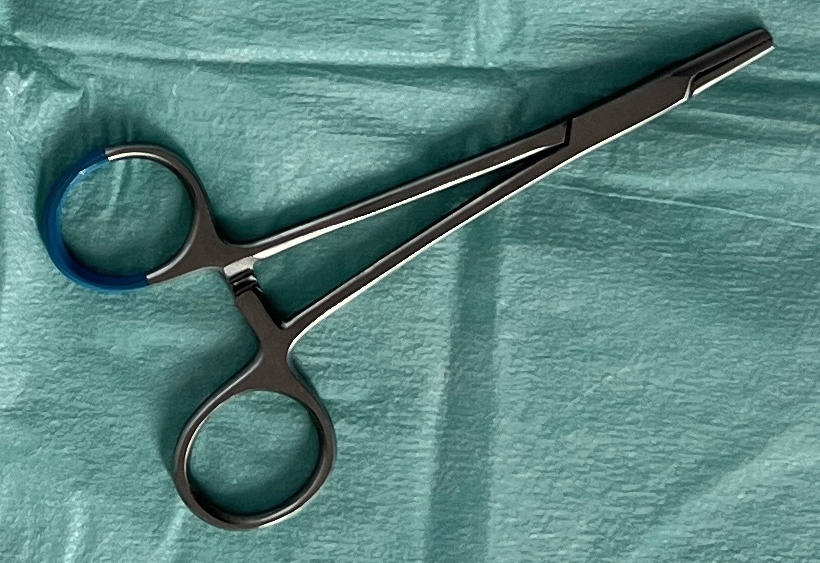
Hinged instrument state: closed